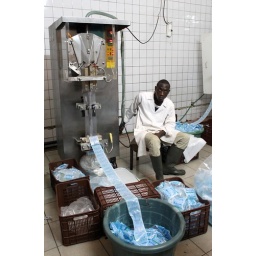
Sawawa, Cameroun Breuvages. Making business: Putting water in plastic bags to make it affordable for the poor.